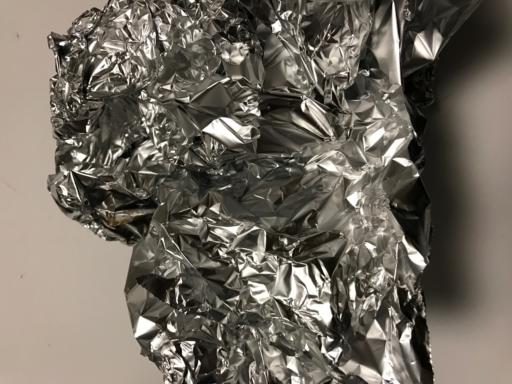
Label: metal